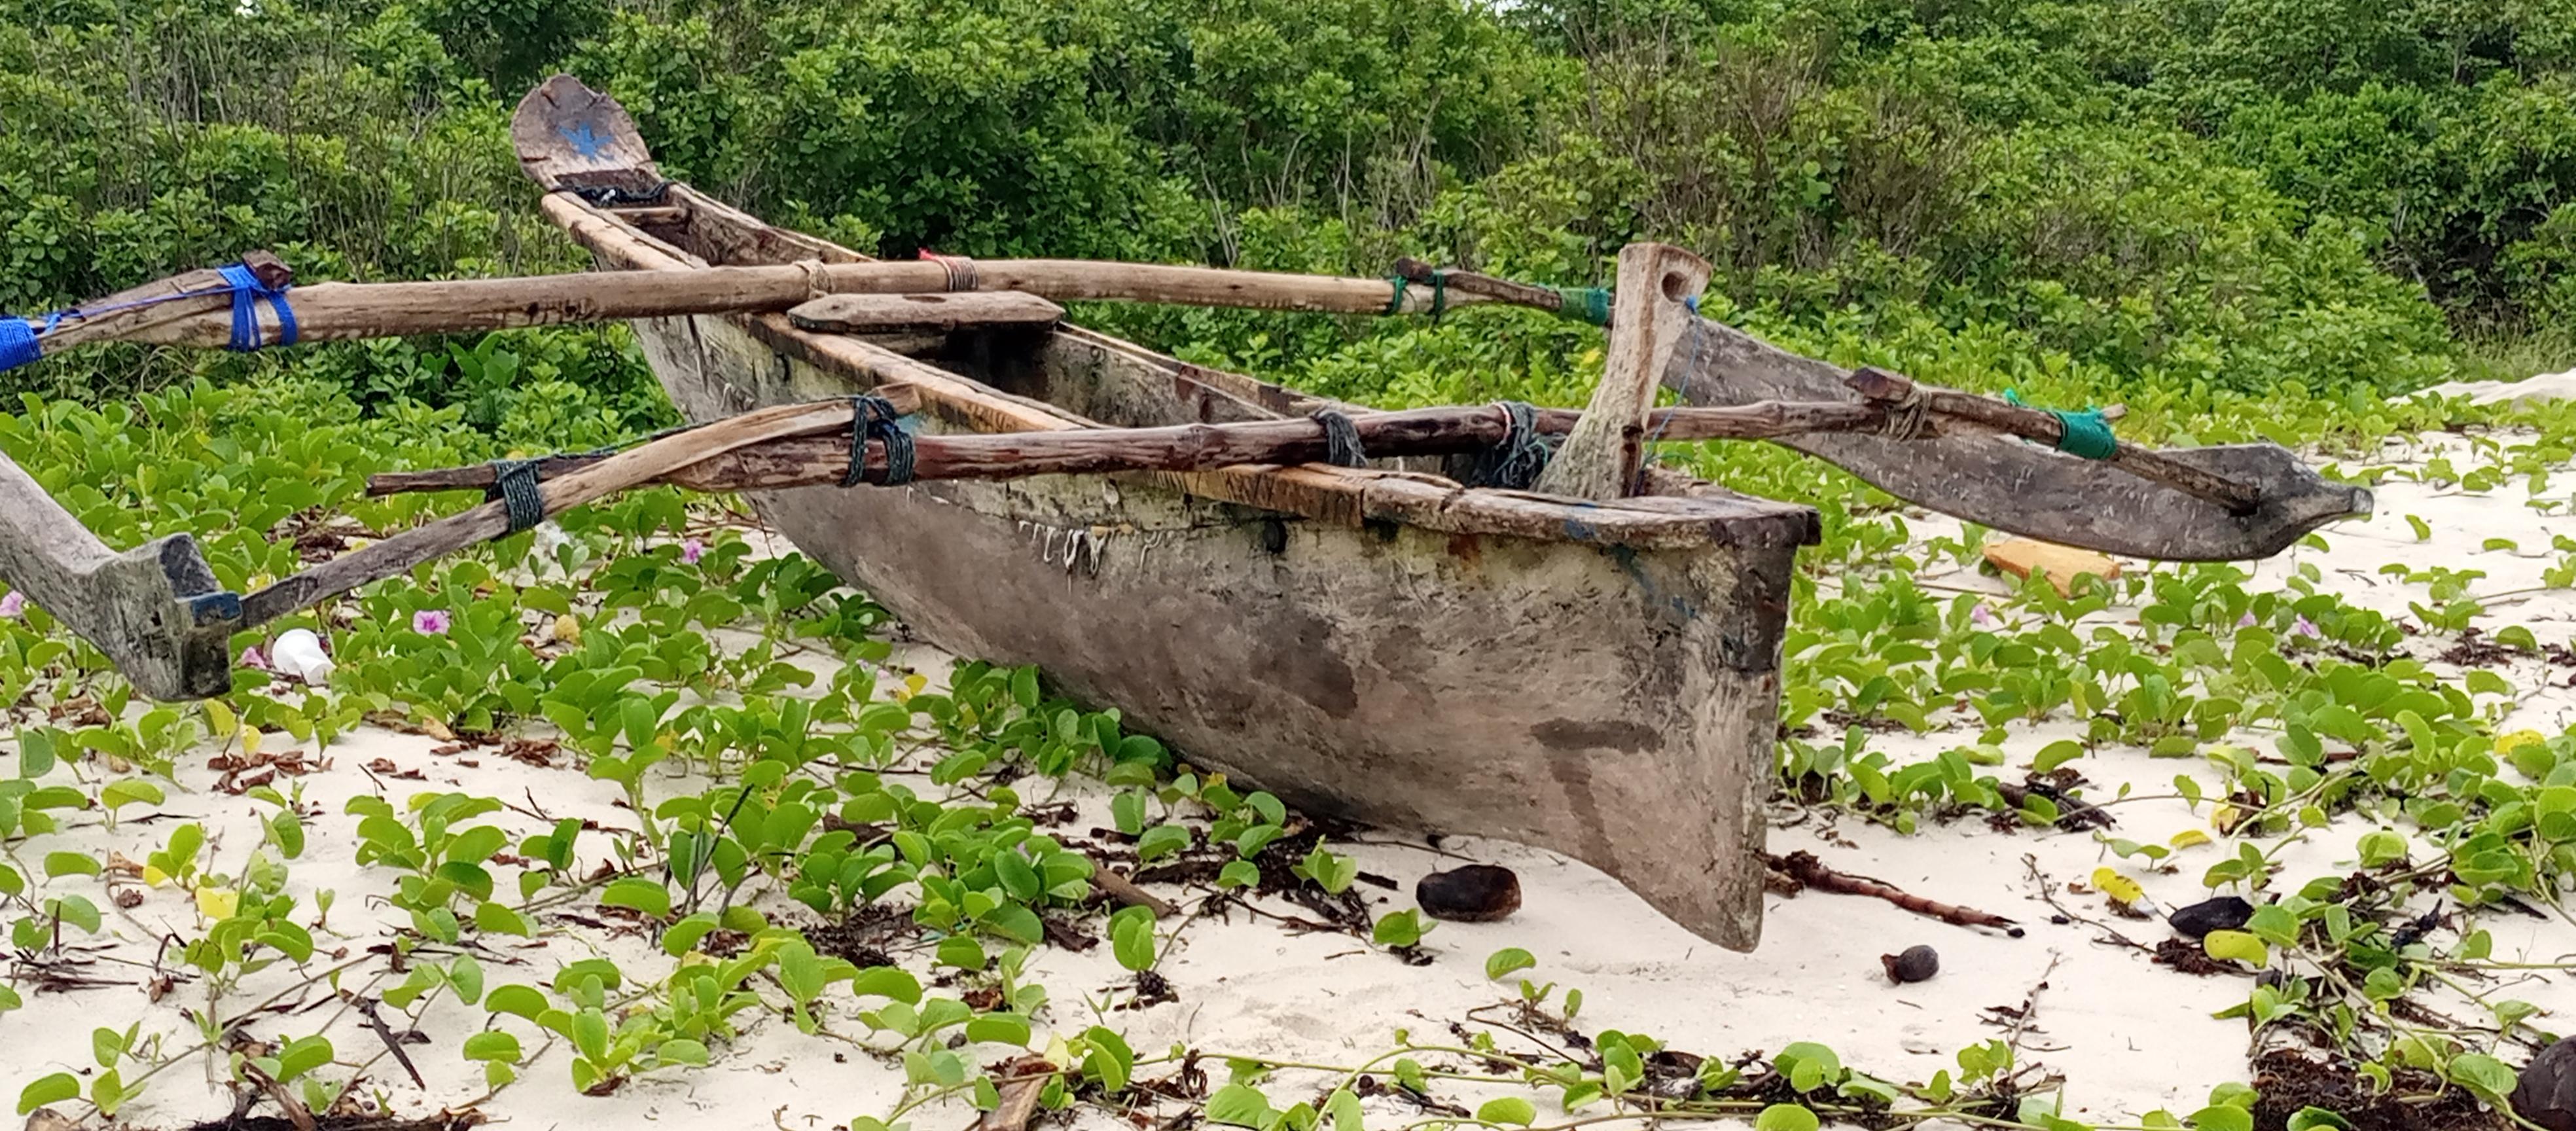
Kwenye mandhari ya kijani kibichi yaliyotelekezwa na kuchakaa, kuna chombo cha usafiri wa majani kilicho na rangi ya udhurungi, hapa ni ufuoni mwa bahari na dau hili ni la wavuvi wenye kipato cha chini.